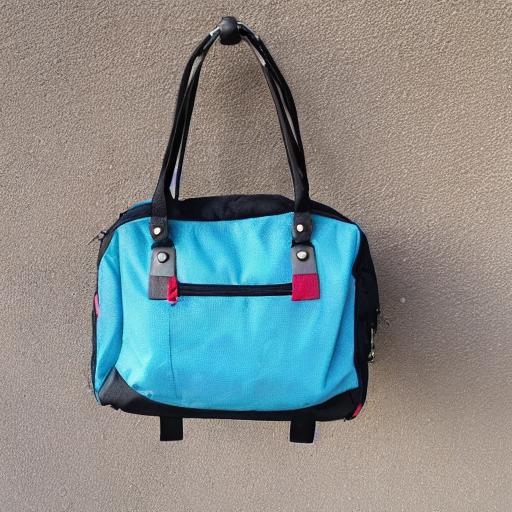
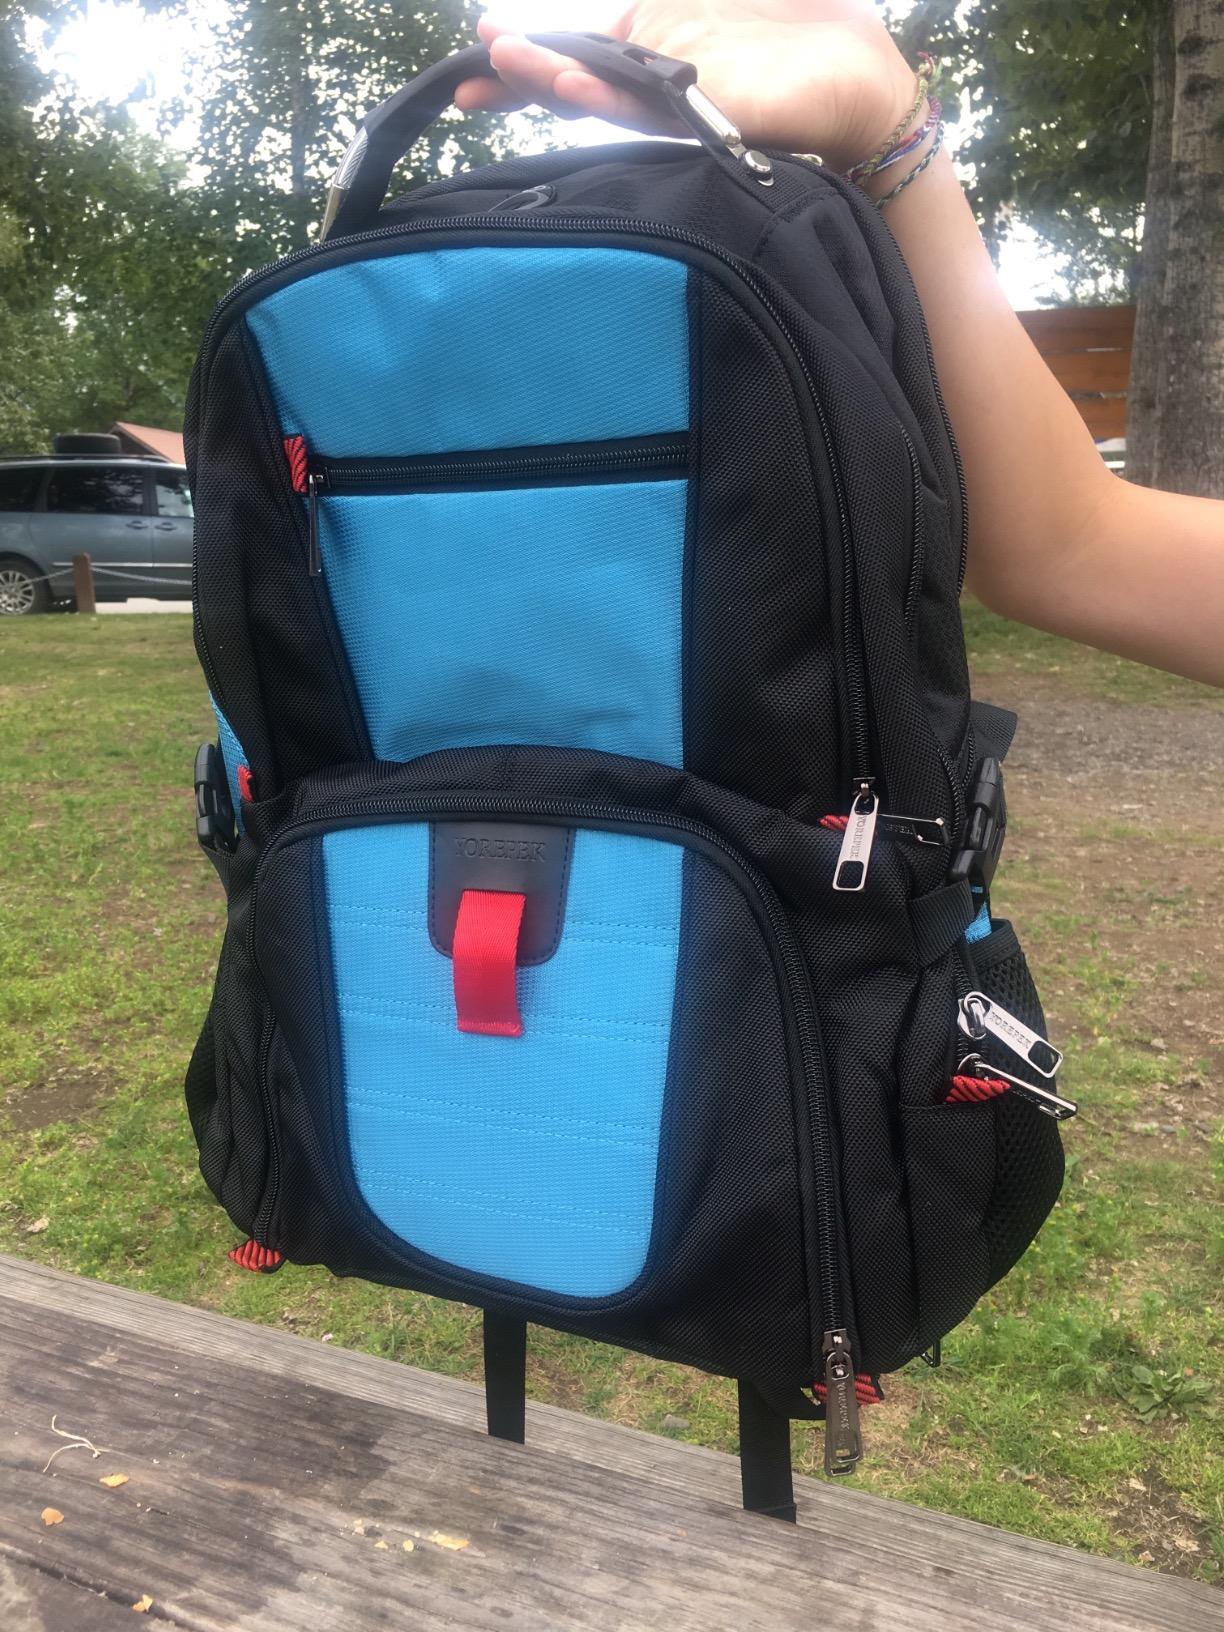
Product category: bag
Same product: no